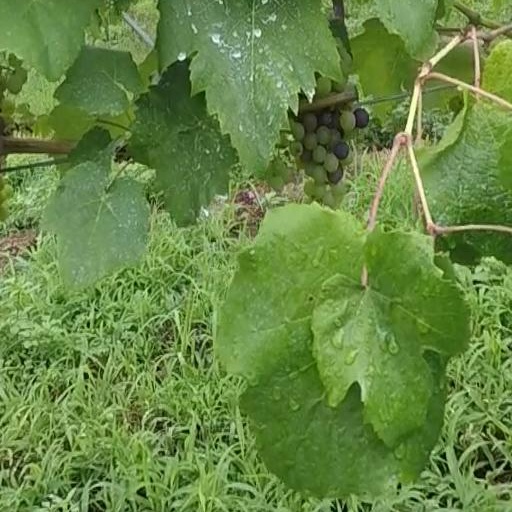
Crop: grape